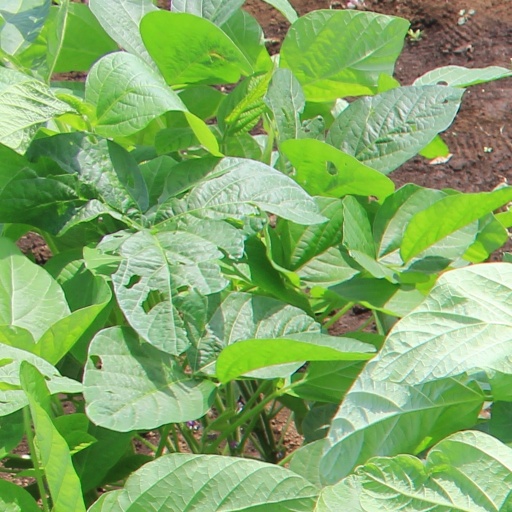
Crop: soybean